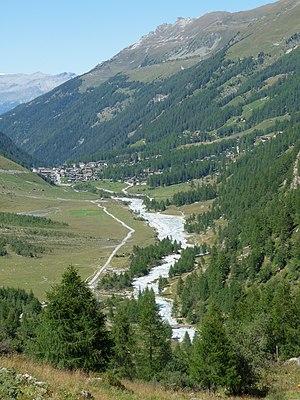
La Navizence à Zinal (Valais, Suisse)
Zinal est un village suisse situé dans le val d'Anniviers, en Valais. Il est connu pour être le lieu d'arrivée de la course Sierre-Zinal, et représente également le point de départ pour l’ascension de plusieurs sommets de plus de 4000 mètres de hauteur.